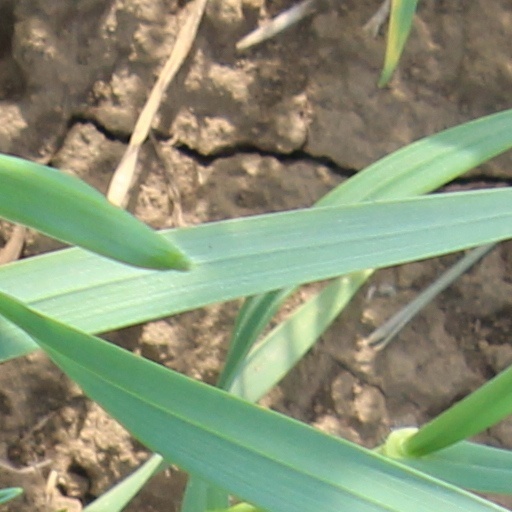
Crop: wheat